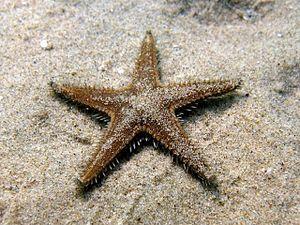
Les échinodermes forment un embranchement d'animaux marins benthiques présents à toutes les profondeurs océaniques, et dont les premières traces fossiles remontent au Cambrien.
Les échinodermes forment un embranchement d'animaux marins benthiques présents à toutes les profondeurs océaniques, et dont les premières traces fossiles remontent au Cambrien.
Astropecten est un genre d'étoile de mer de la famille des Astropectinidae. On les trouve sur les fonds sableux où elles vivent souvent enterrées à faible profondeur dans le sédiment ; leurs rangées d'épines les font appeler « étoiles-peignes ».